Tell el-Yahudiyeh Ware

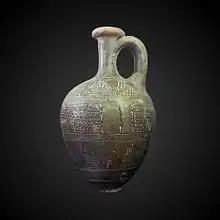
Ovoid jug featuring the ornamental engravings filled with white coating characteristic of the Tell el-Yahudiyeh Ware style. Found by Pierre Montet at Byblos necropolis in 1923, on display at the Louvre Museum.

Tell el-Yahudiyeh Ware or Tell el-Yahudiya ware (often abbreviated TEY) is a distinctive ceramic ware of the late Middle Bronze Age/Second Intermediate Period. The ware takes its name from its type site at Tell el-Yahudiyeh in the eastern Nile Delta of ancient Egypt, and is also found in a large number of Levantine and Cypriot sites. It was first recognised as a distinctive ware by Sir Flinders Petrie during his excavation of the type site.